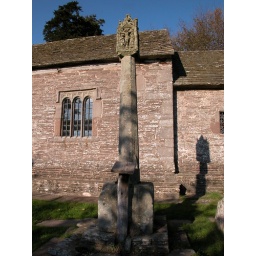
052-20061104_Powys-Partrishow Church-Churchyard Preaching Cross with stone seats - 13th Cent with 20th Cent lantern by Caroe